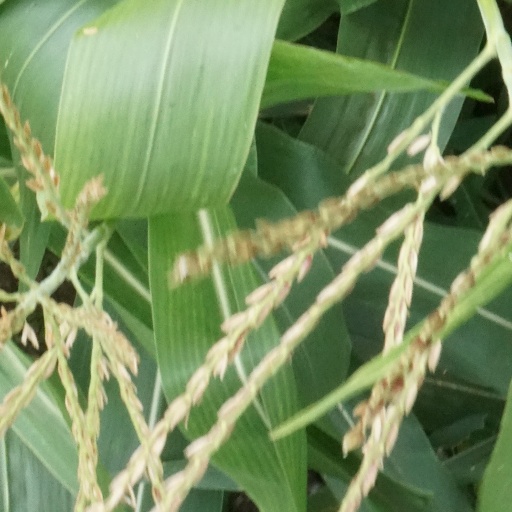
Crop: maize; corn